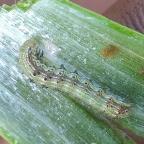
Crop: Onion
Condition: caterpillar-p